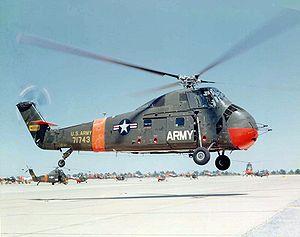
Le terme de roulette de queue désigne la roue de petite taille, généralement orientable et dotée d'un pneu, qui se trouve à l'arrière d'un avion terrestre ou de certains avions amphibies et certains hélicoptères.
Ceci est la liste des hélicoptères militaires utilisés par les forces armées des États-Unis. La liste inclut également les projets et prototypes d'hélicoptères conçus pour l’armée américaine. La liste est triable en fonction de plusieurs critères.
Le Sikorsky S-58 est un hélicoptère militaire américain, conçu à l'origine par la Sikorsky Aircraft Corporation pour l'United States Navy pour le service de la lutte anti-sous-marine. Entré en service sous l'appellation HSS-1 Seabat, puis HUS-1 Seahorse en version utilitaire, il a ensuite été retenu par l'United States Army, au sein de laquelle il est devenu H-34 Choctaw. Cet hélicoptère robuste et polyvalent a aussi fait l'objet de commandes civiles sous sa désignation constructeur et a été construit sous licence par Sud-Aviation et Westland, qui en a également développé une version à turbine à gaz, le Westland Wessex.